North Laclo River

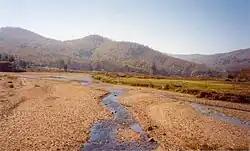
A tributary of the river in Aileu municipality in 2002

About upstream of the river's mouth is the Manatuto Bridge, a -long prestressed concrete girder structure that carries the Dili to Baucau highway over the river. The bridge was built in the late 2010s as part of a project to reconstruct the highway. It replaced an earlier bridge that had been funded by the Australian aid program, built by Indonesian public works engineers, and opened in 1984. The first bridge over the river, built in the 1960s, was washed away by floods, and its replacement collapsed a few years later. Between the opening of the 1984 bridge and 2005, the river bed at that location rose by about .